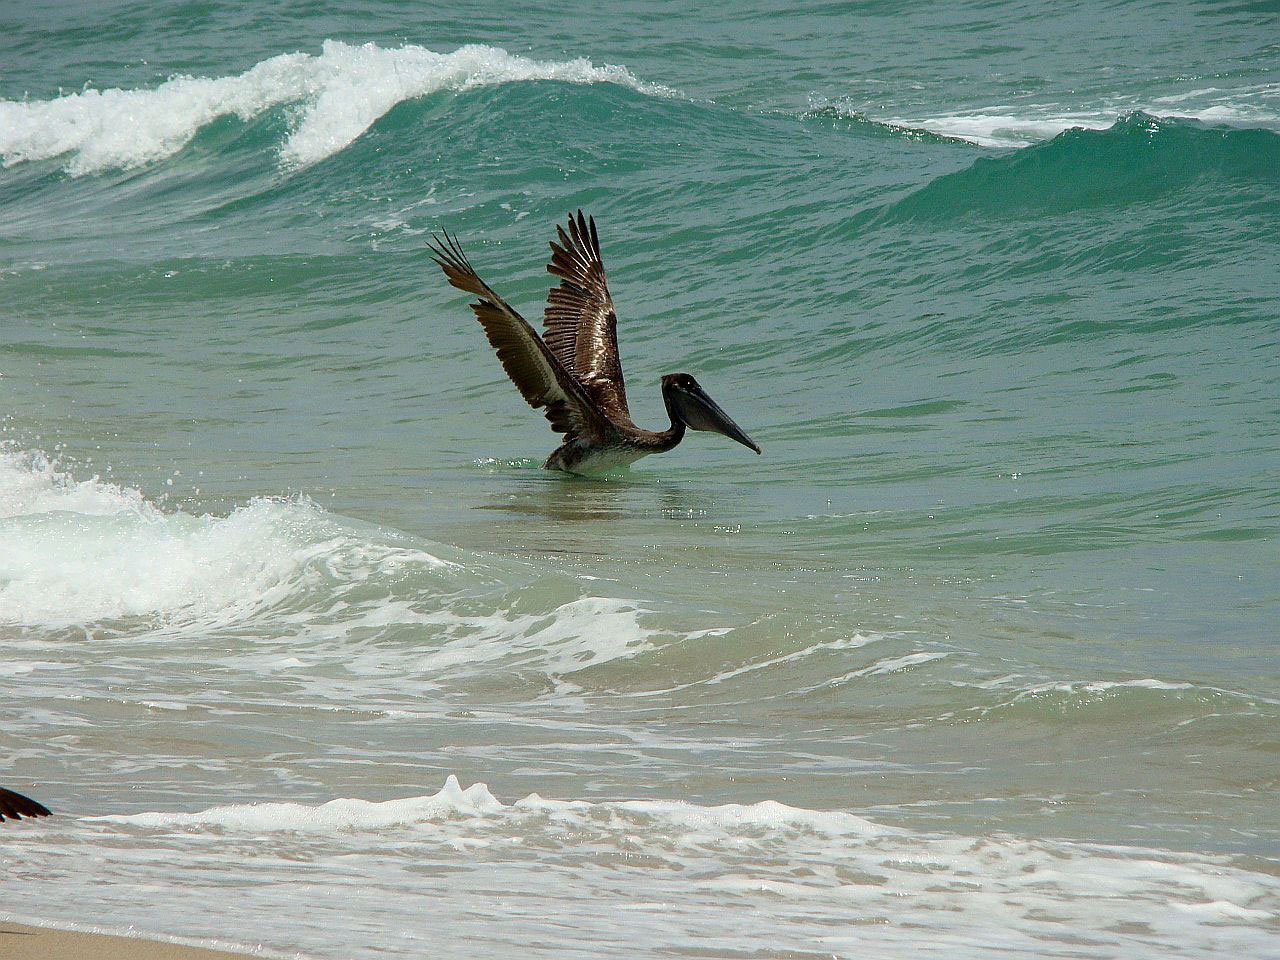
beach, sea, coast, water, ocean, bird, shore, wave, surfing, vehicle, surfboard, fish, body of water, hunting, water sport, wind wave, boardsport, surfing equipment and supplies